C/1963 R1 (Pereyra)

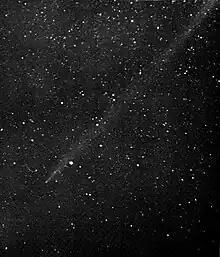
Comet Pereyra photographed by Charles F. Capen from the Table Mountain Observatory on 23 September 1963.

Comet Pereyra (formal designations: C/1963 R1, 1963 V, and 1963e) was a bright comet that appeared in 1963. It was a member of the Kreutz Sungrazers, a group of comets that pass extremely close to the Sun.